HAL HTT-40

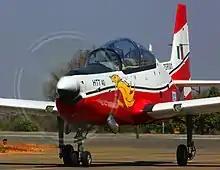
HAL HTT-40 at AeroIndia 2017

On 28 February 2015, it was reported that the MoD had selected 68 HAL HTT-40 trainers and 38 Pilatus trainers to replace its current trainer fleet, stating that this move was "commercially viable".